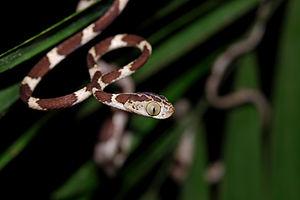
Imantodes cenchoa est une espèce de serpents de la famille des Dipsadidae.
Les serpents, formant le sous-ordre des Serpentes, sont des reptiles carnivores au corps très allongé et dépourvus de membres apparents. Comme tous les squamates, ce sont des vertébrés amniotes caractérisés par un tégument recouvert d'écailles, imbriquées les unes sur les autres et protégées par une couche cornée épaisse, et par une thermorégulation assurée par trois mécanismes, l'ectothermie, la poïkilothermie et le bradymétabolisme. Ils sont aussi appelés plus rarement Ophidiens.